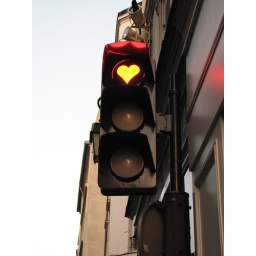
The red stoplight at this Paris intersection is in the shape of a heart.  Le Marais district, Paris.